Baa Baa Black Sheep (TV series)

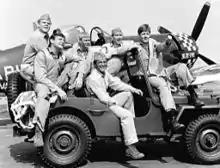
1976 cast photo

The day of the show's debut, "The Washington Post" called "Baa Baa Black Sheep" a "war-is-swell series [aimed] at anyone who remembers World War II as a rousing, blowzy, fraternity turkey-shoot."